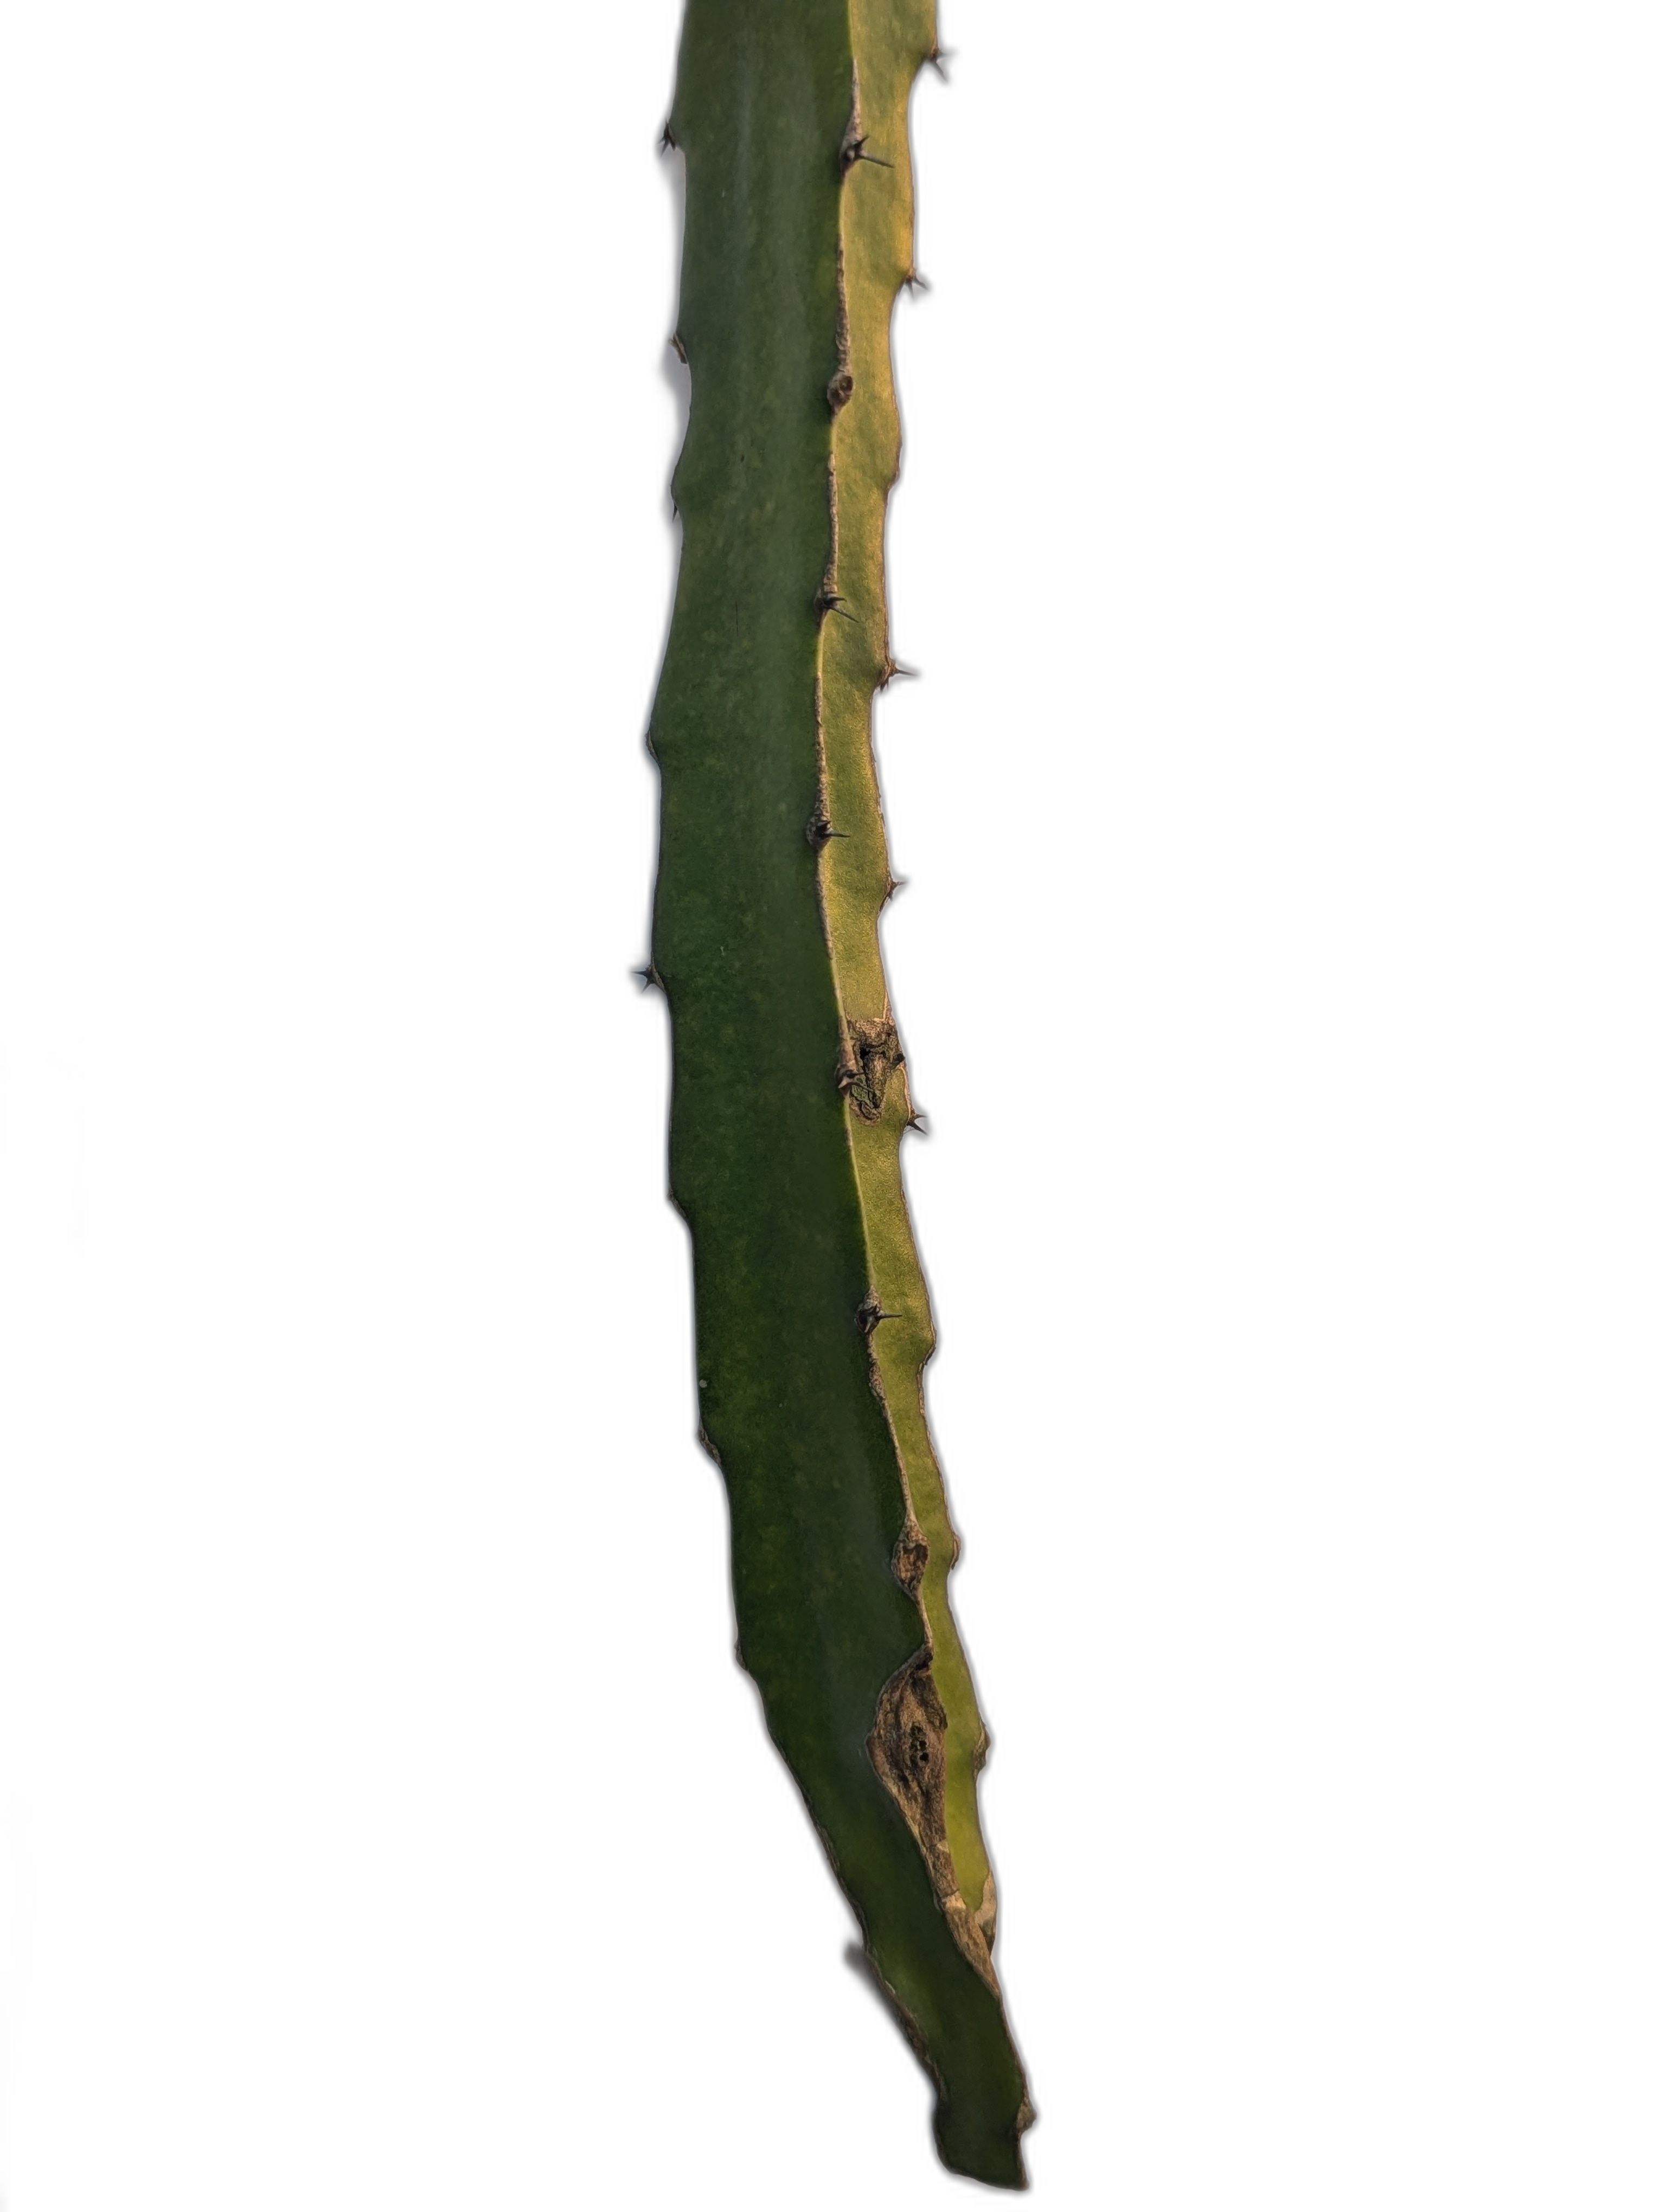
Label: Good leaf